Midnight Daddies

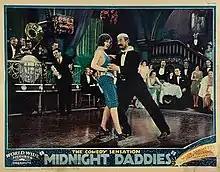

Midnight Daddies is an All-Talking 1929 American pre-Code comedy film directed by Mack Sennett and starring Andy Clyde, Harry Gribbon, and Rosemary Theby. It was the last feature film that Sennett directed: his remaining six films were Bing Crosby shorts.